Beauty & the Beast (2012 TV series)

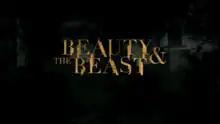

Beauty & the Beast is a science fiction police procedural television series filmed in Toronto, Canada, very loosely inspired by the 1987 CBS series of the same name. Developed by Sherri Cooper-Landsman and Jennifer Levin, the show premiered on The CW on October 11, 2012, and ended its four season-run on September 15, 2016. Kristin Kreuk and Jay Ryan star in the title roles alongside Austin Basis, Nina Lisandrello, Nicole Gale Anderson, Sendhil Ramamurthy, Max Brown, Brian J. White, Amber Skye Noyes, and Michael Roark.